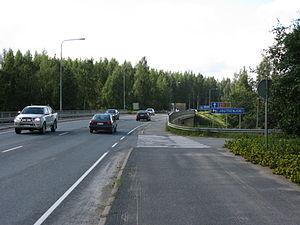
Iisalmi est une municipalité du centre-est de la Finlande, dans la région de Savonie du Nord.
La route nationale 27 est une route nationale de Finlande menant de Kalajoki à Iisalmi.